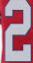
Number: 2